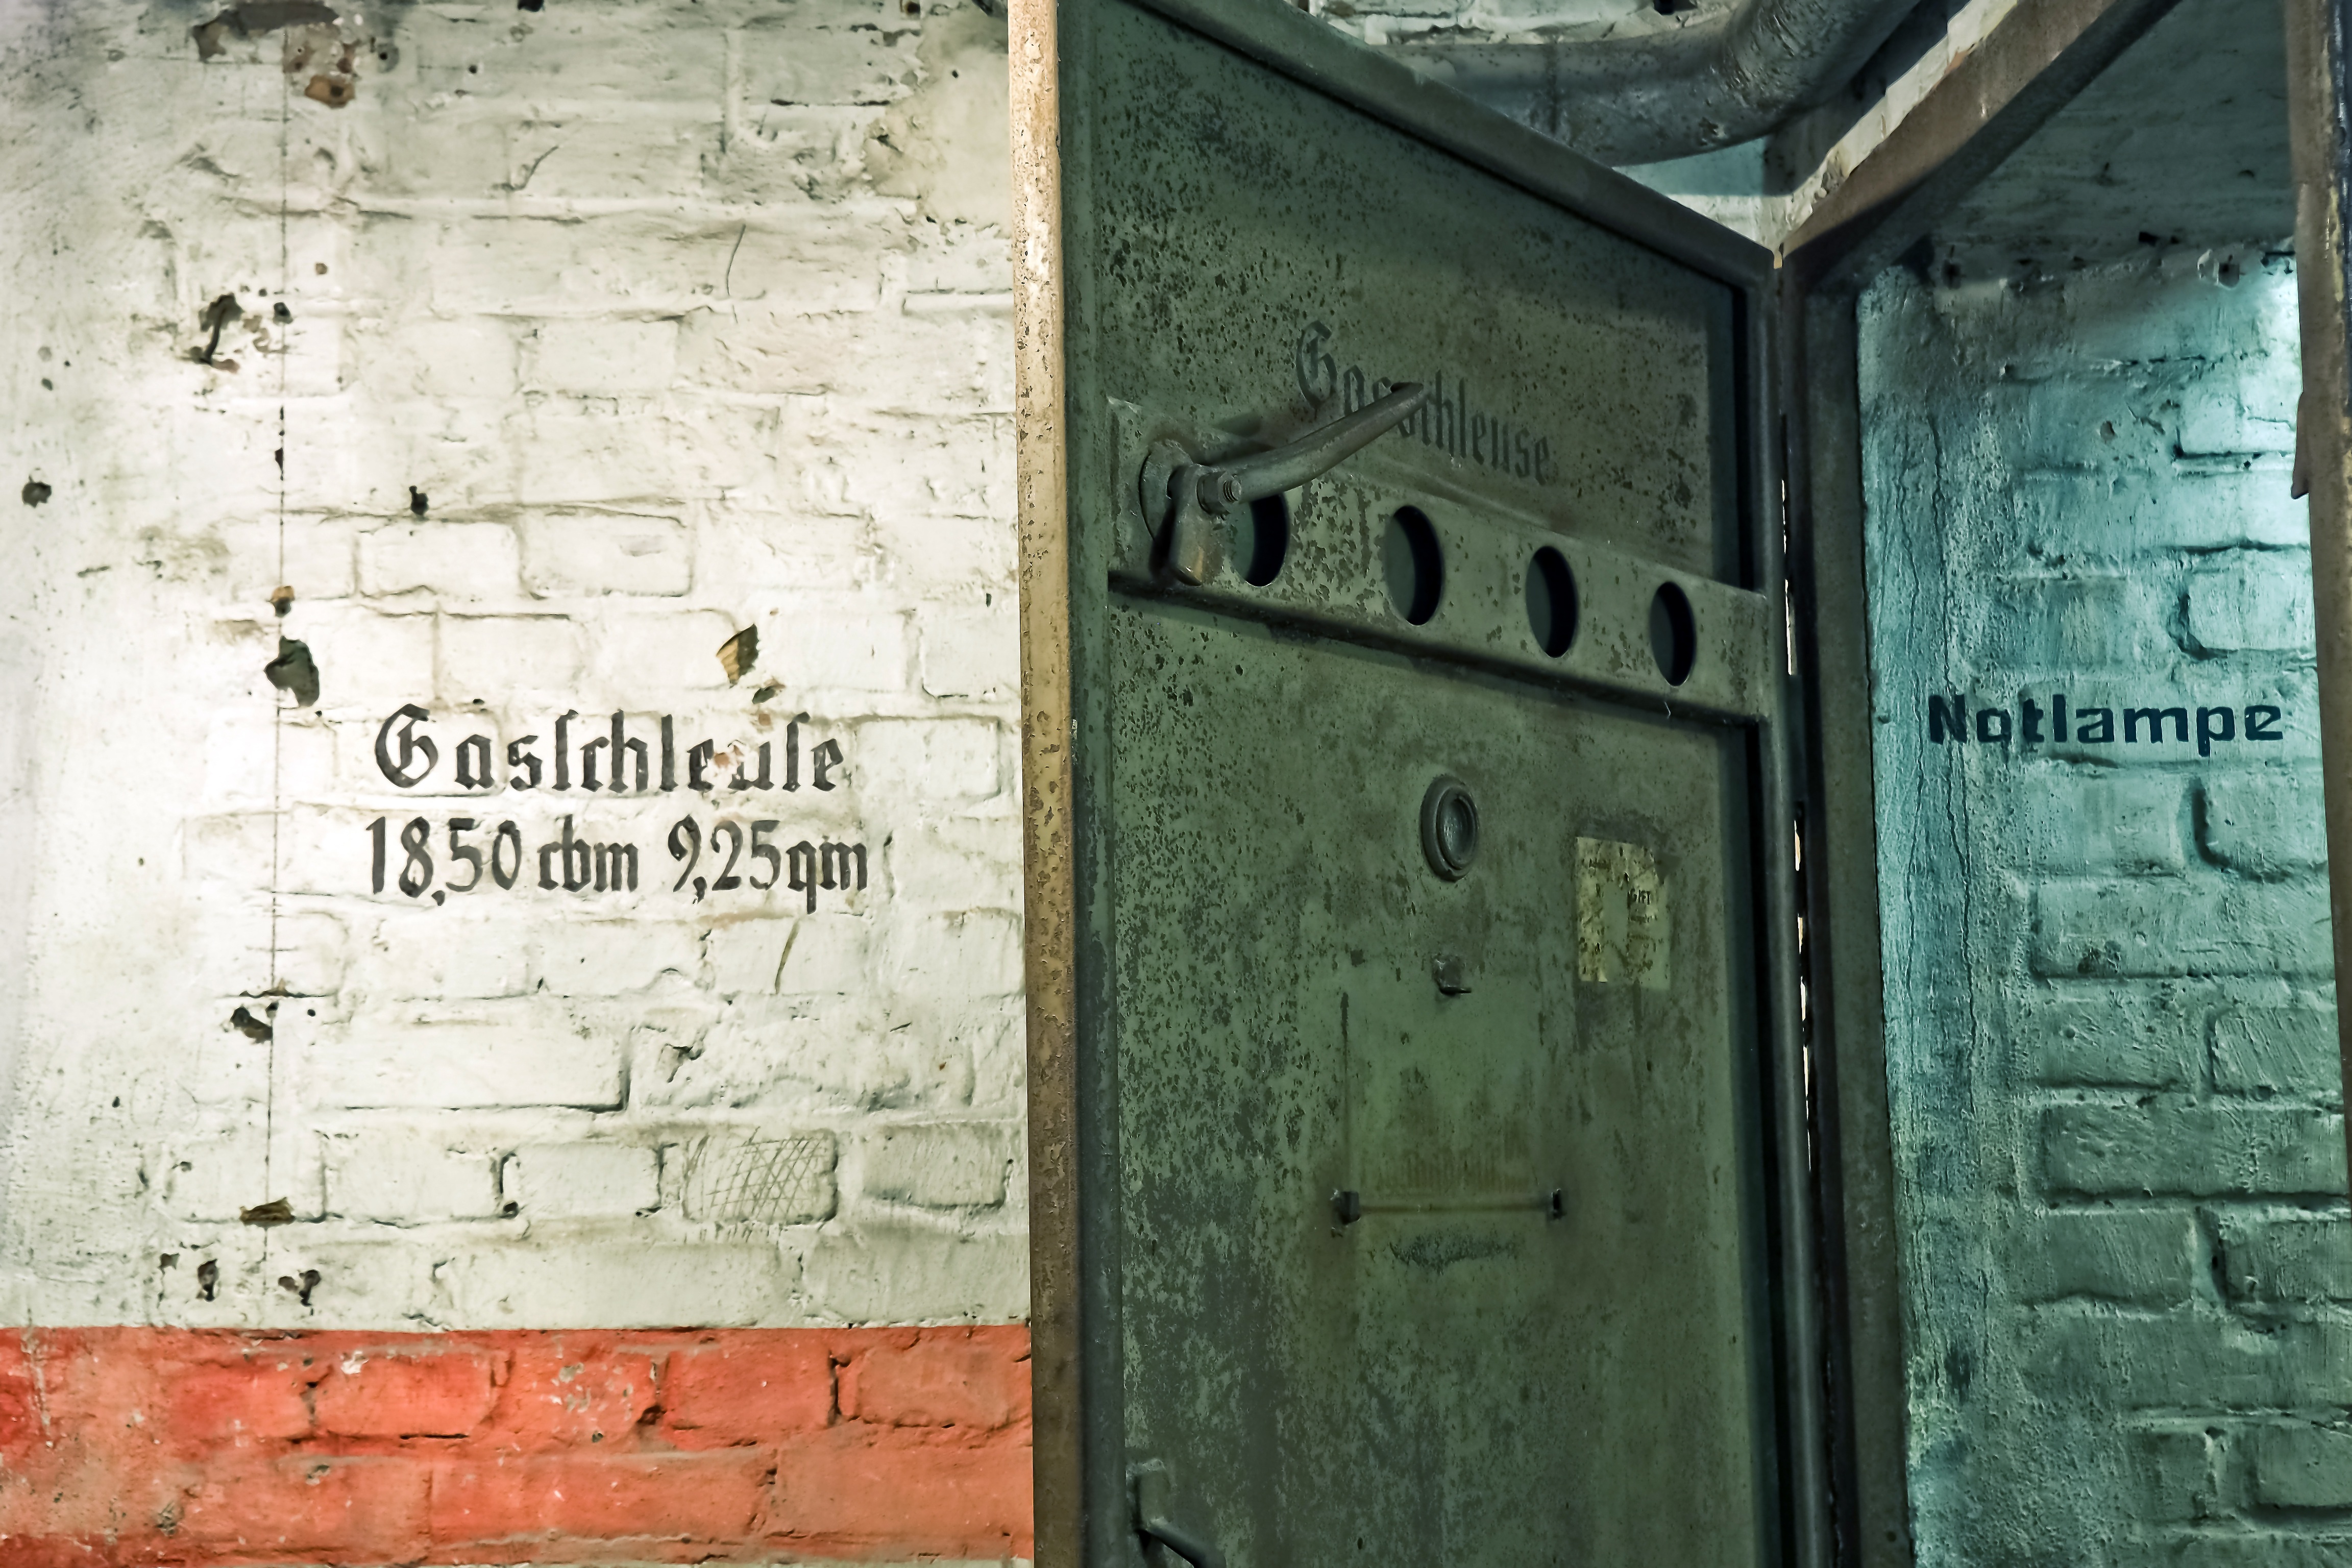
architecture, street, number, wall, monument, underground, color, memory, memorial, war, art, temple, commemorate, germany, history, bomb, protection, historically, war memorial, world war, reminder, victims, bunker, lost places, favor, world war ii, air raid shelter, bombing, civilian population, war victims, urban area, ancient history